List of non-marine molluscs of Nepal

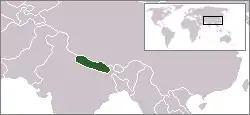
Location of Nepal

The non-marine molluscs of Nepal are a complete molluscan fauna of Nepal (wildlife of Nepal, environment of Nepal), because Nepal is landlocked country.